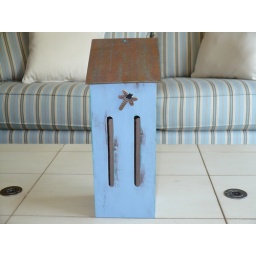
This beautiful butterfly house was created by my equally beautiful mom. The other half of Sweet Things Hand-Crafted Design!